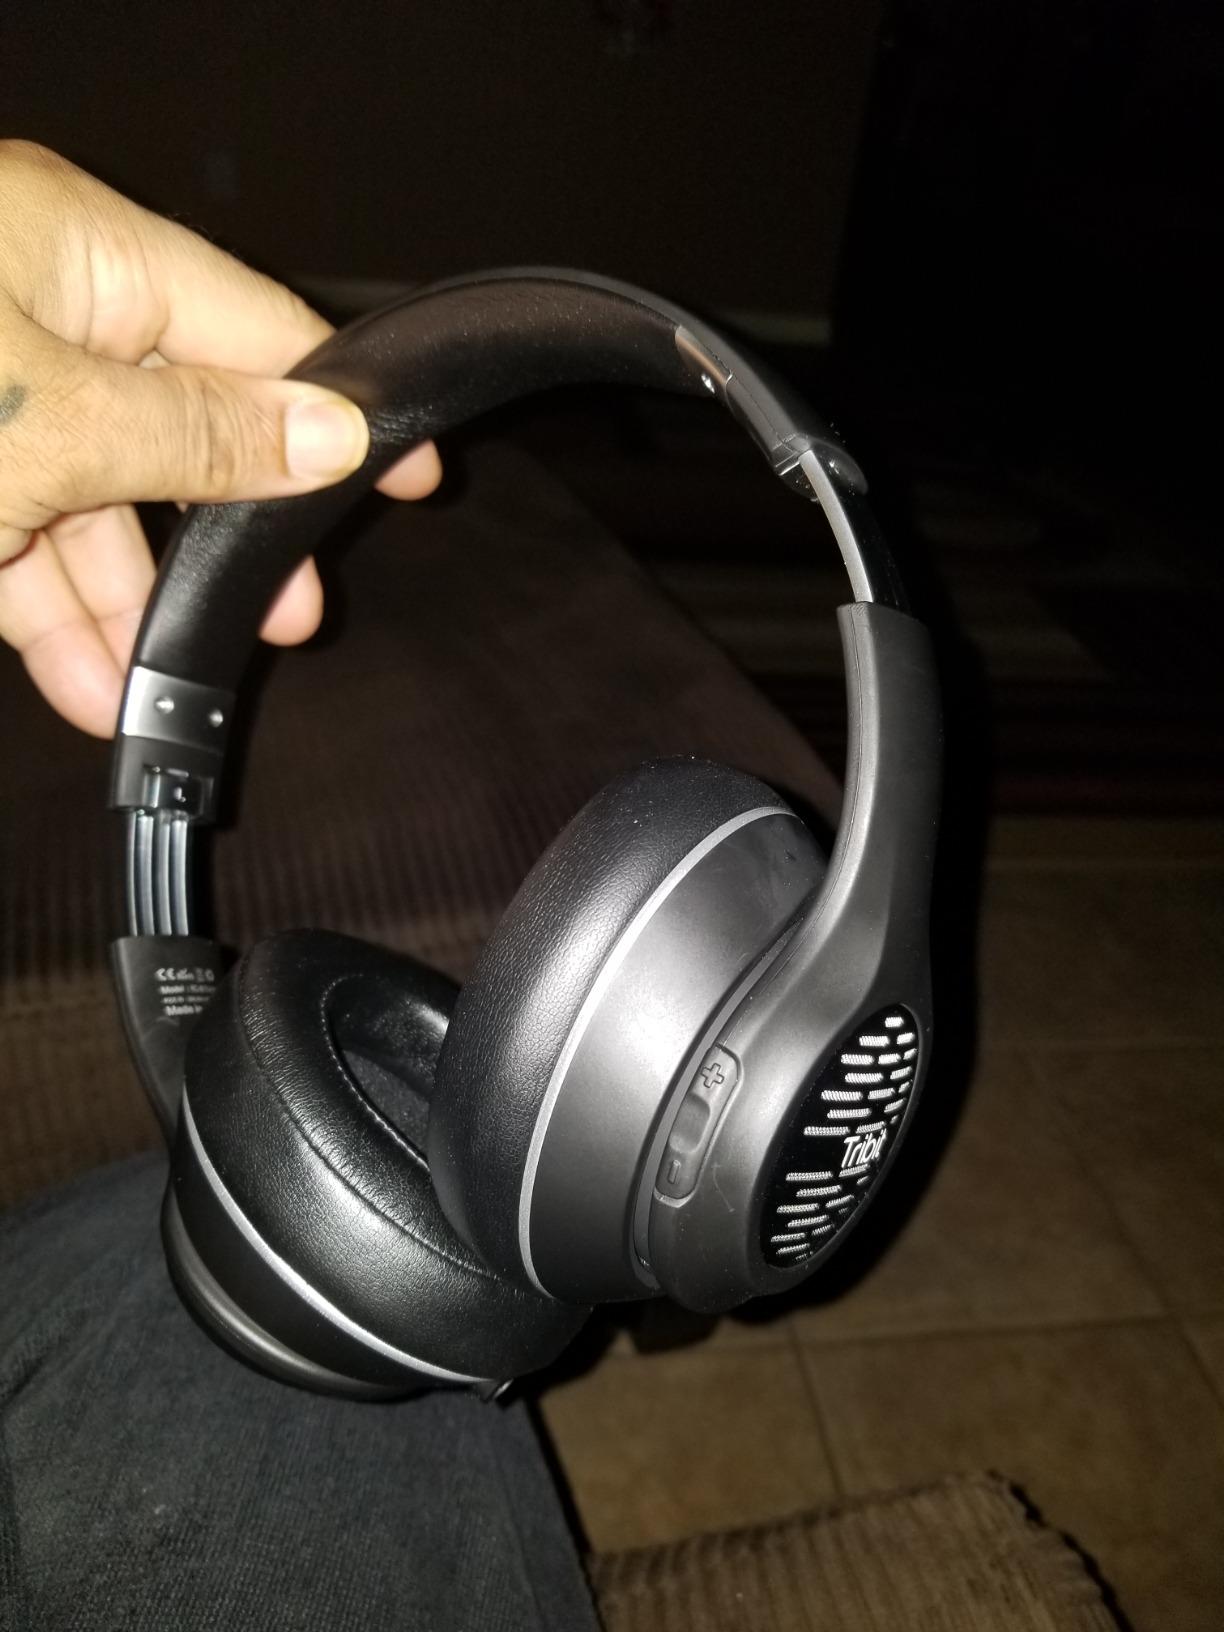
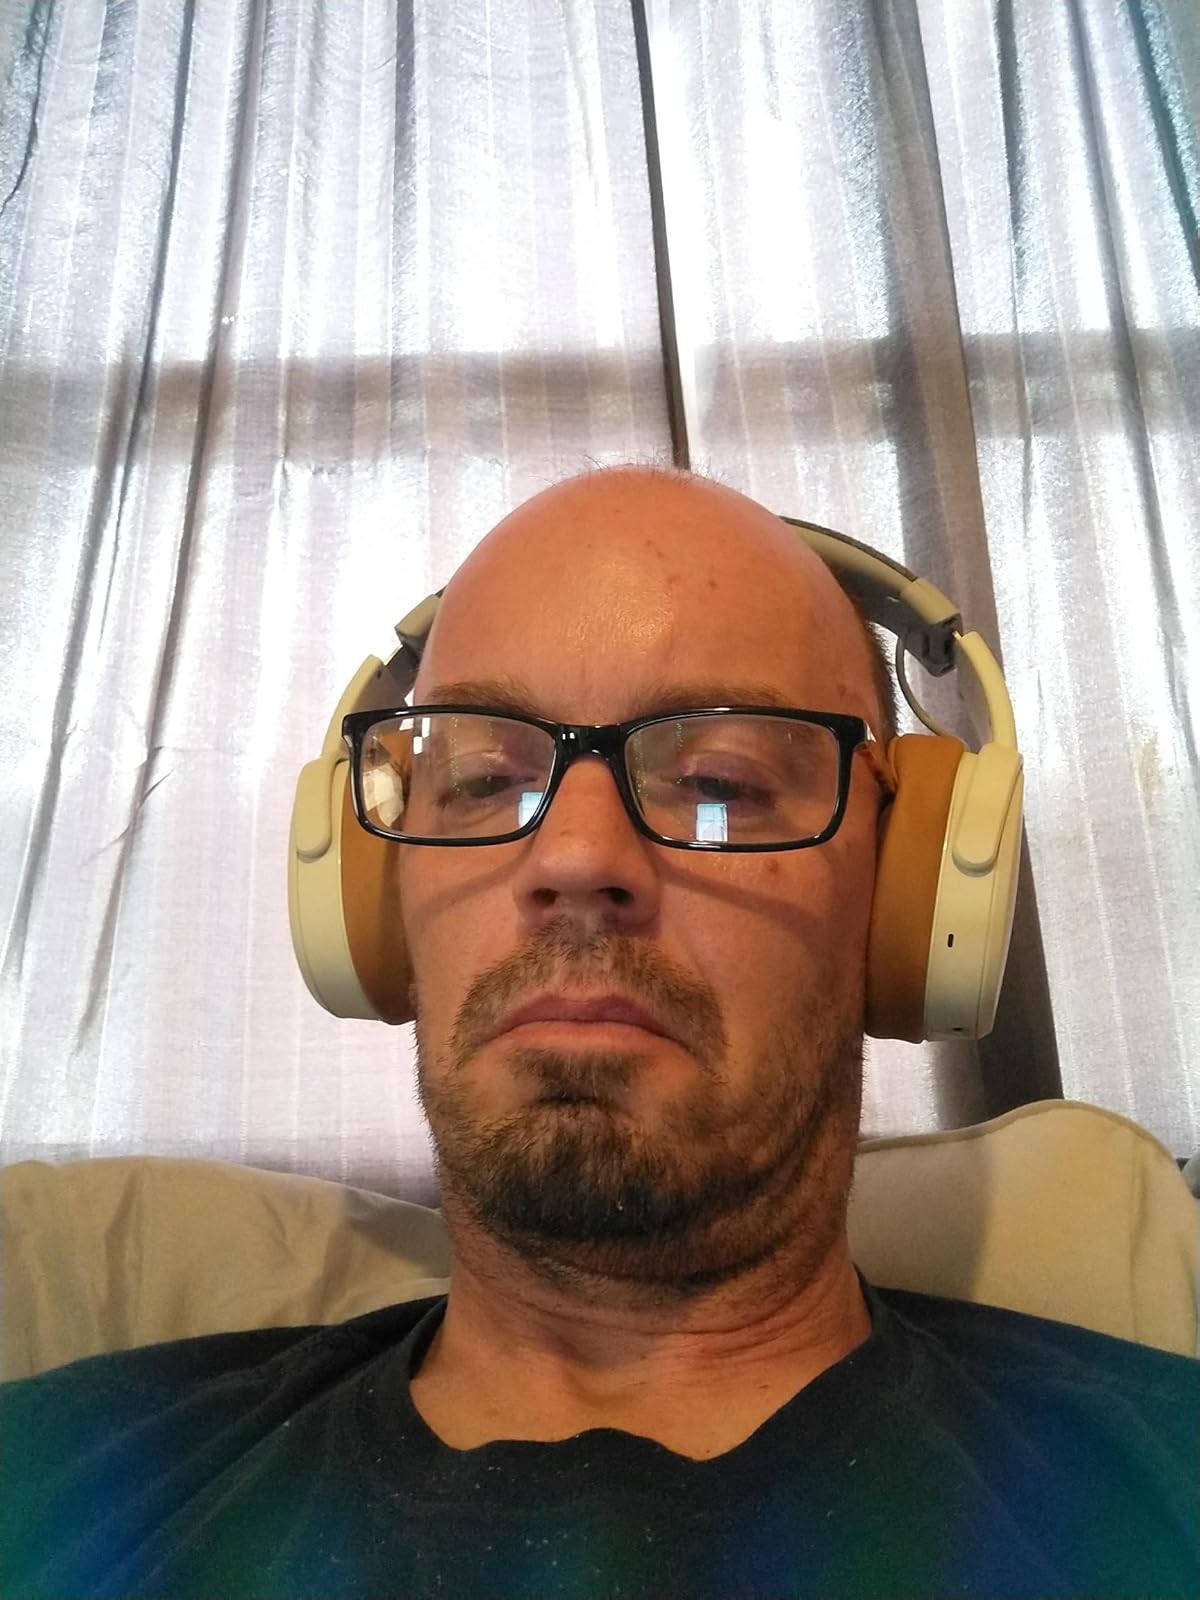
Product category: headphones
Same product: no